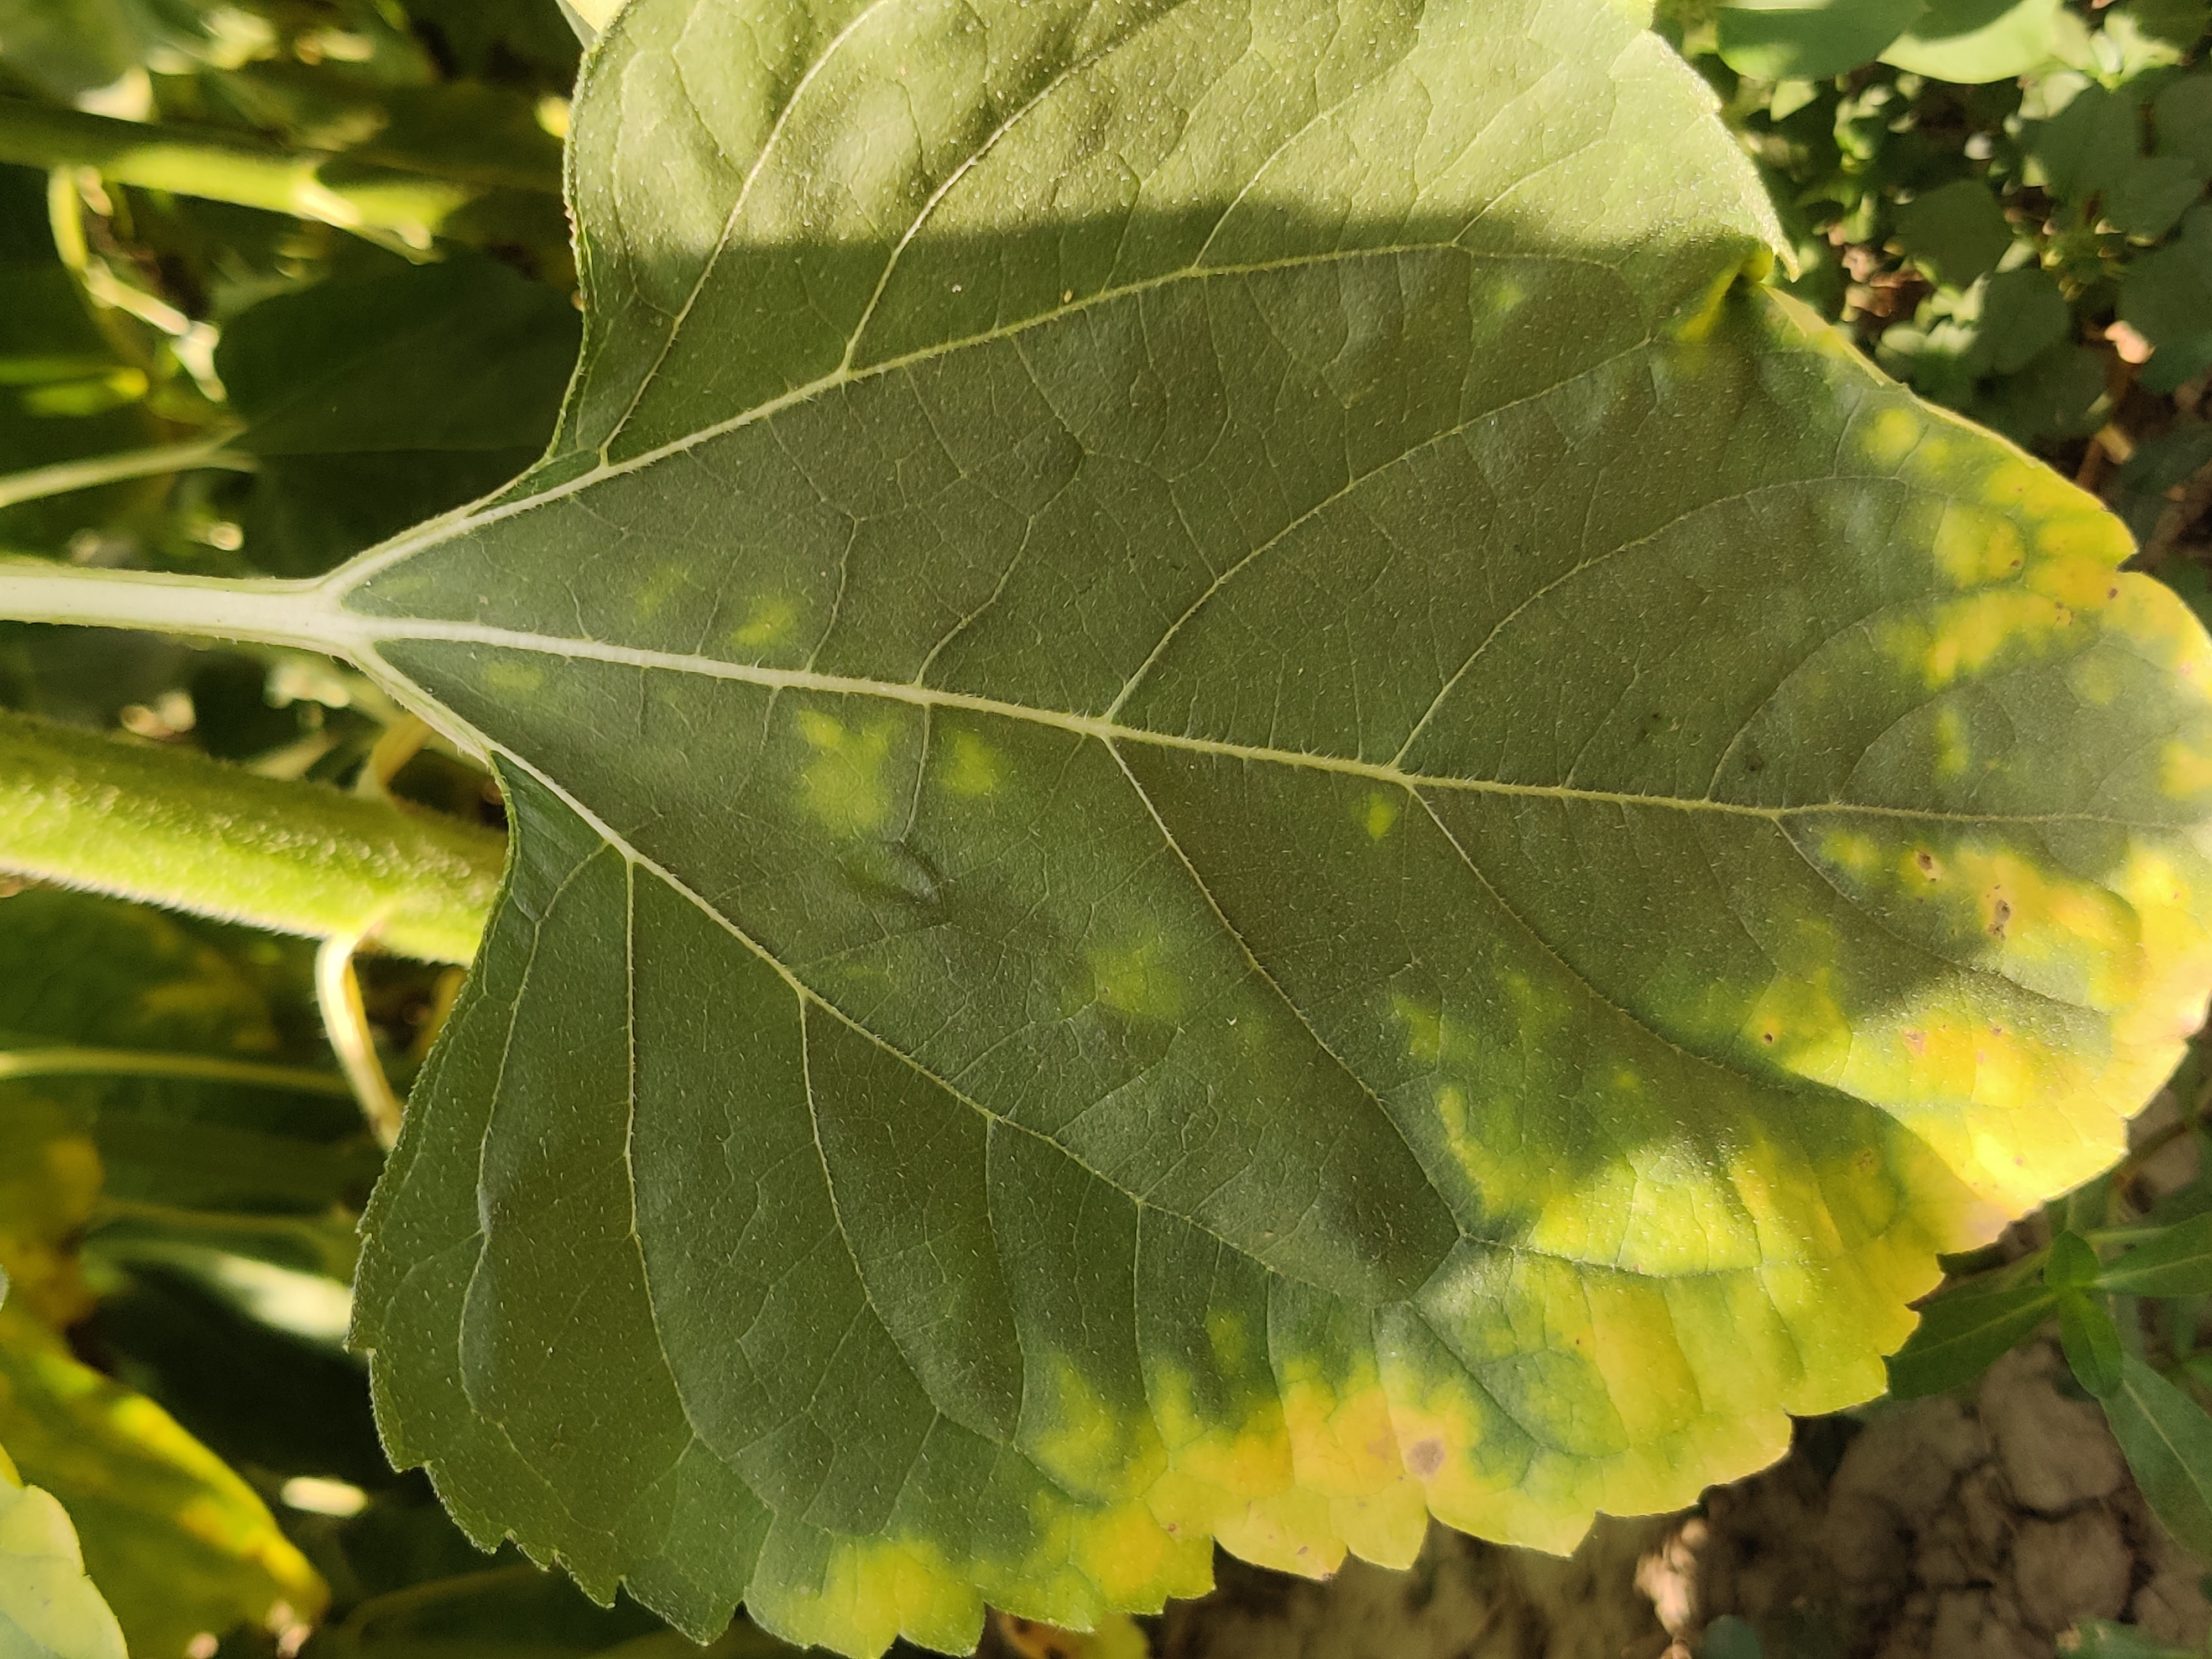
Label: Downy_mildew